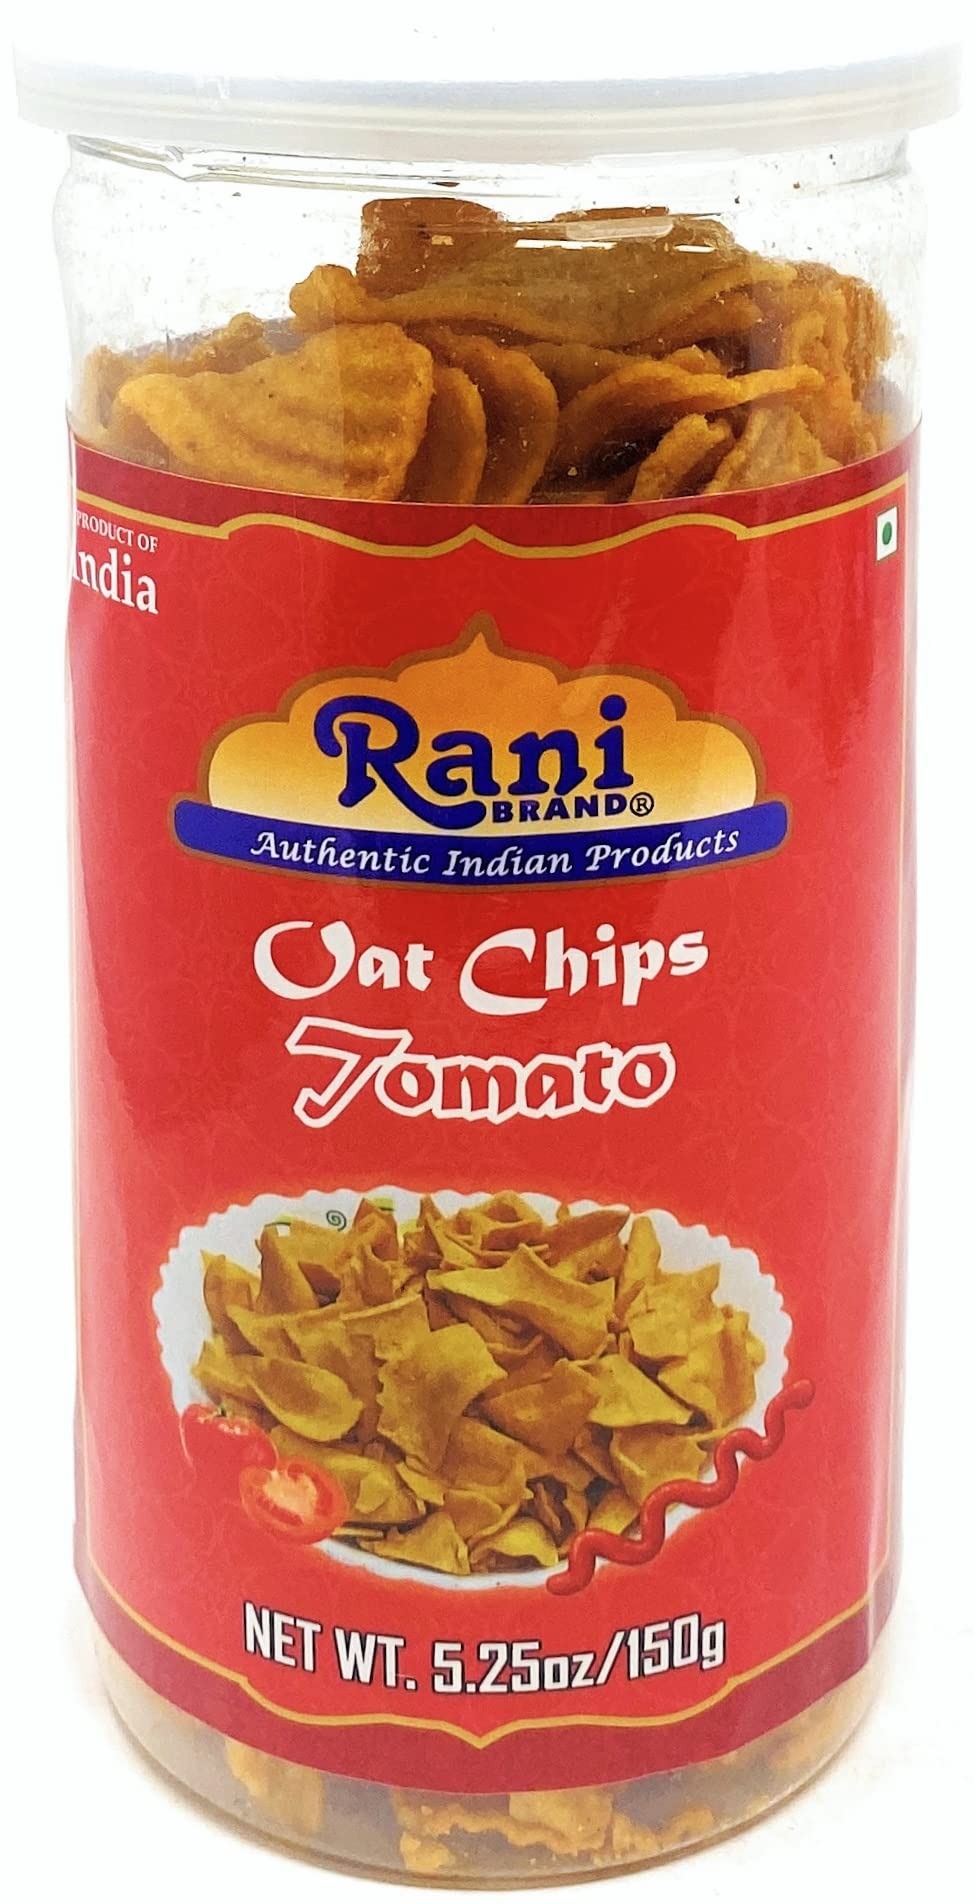
Item Name: Rani Oat Chips Tomato 5.25oz (150g) Vacuum Sealed, Easy Open Top, Resealable Container ~ Indian Tasty Treats | Vegan | NON-GMO | Indian Origin
Bullet Point 1: You'll LOVE our Oat Chips Tomato by Rani Brand--Here's Why:
Bullet Point 2: ❤️Oat Chips is a delightful snack with natural flavor and texture, full of fiber and protein. 100% Natural, No preservatives or "fillers" ... NON-GMO.
Bullet Point 3: ❤️Packed in a vacuum sealed, resealable container with easy open top, let us tell you how convenient that is with these snacks!
Bullet Point 4: ❤️Authentic Family Rani Recipe. Rani is a USA based company selling spices for over 40 years, buy with confidence!
Bullet Point 5: ❤️Net Wt. 5.25oz (150g), Authentic Indian Product (Product of India)
Product Description: The goodness of oats, assorted with spices is what makes this an ultimate ANYTIME DIET SNACK. This protein-rich snack boosts your energy and helps in your digestive process. Say hello to a happier and healthier you.
Value: 5.25
Unit: Ounce

Price: 8.99